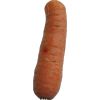
Label: carrot